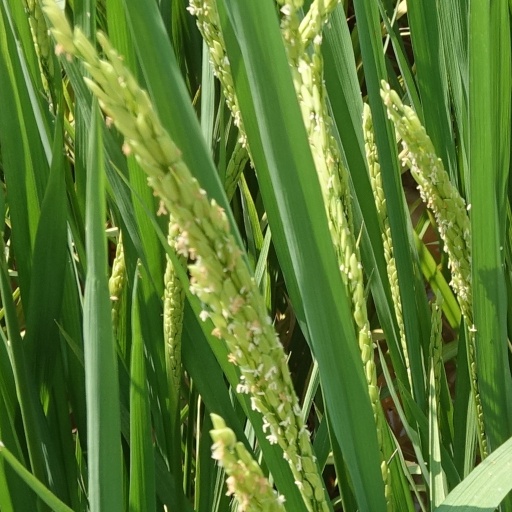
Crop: rice